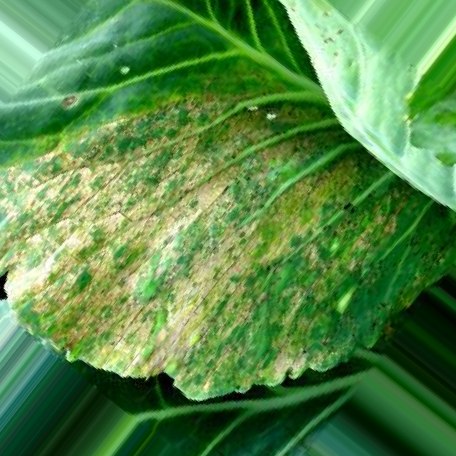
Label: Downy Mildew